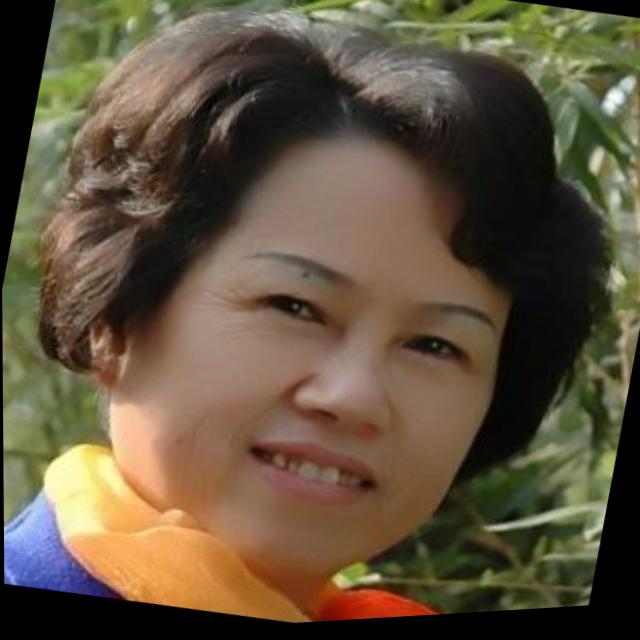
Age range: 45-64